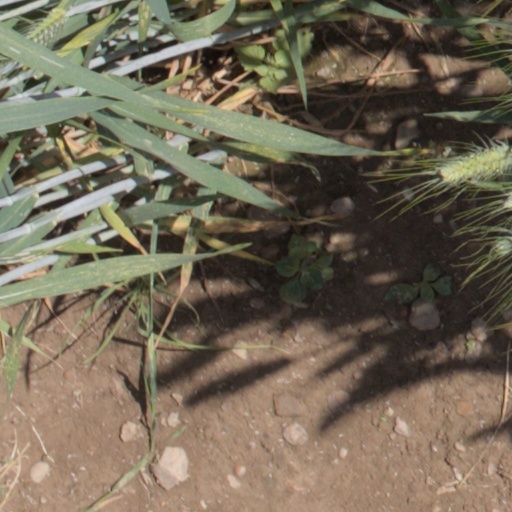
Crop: wheat